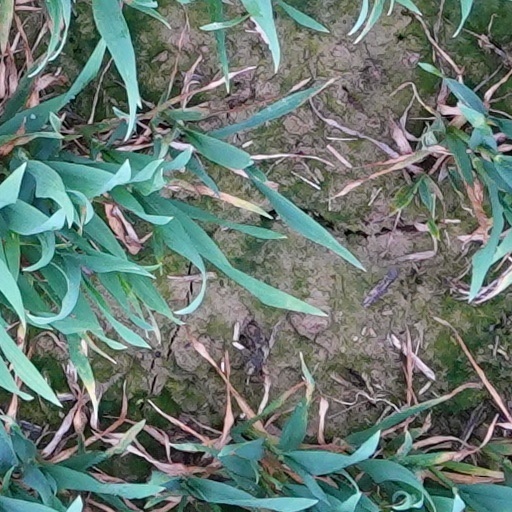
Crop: wheat